Richard II of England

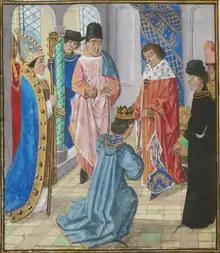
Richard surrendering the crown to Henry

According to the official record, read by the Archbishop of Canterbury during an assembly of lords and commons at Westminster Hall on Tuesday 30 September, Richard gave up his crown willingly and ratified his deposition citing as a reason his own unworthiness as a monarch. In contrast, the "Traison et Mort Chronicle" suggests otherwise. It describes a meeting between Richard and Henry that took place one day before the parliament's session. The King succumbed to blind rage, ordered his own release from the Tower, called his cousin a traitor, demanded to see his wife, and swore revenge, throwing down his bonnet, while Henry refused to do anything without parliamentary approval. When parliament met to discuss Richard's fate, John Trevor, Bishop of St Asaph, read thirty-three articles of deposition that were unanimously accepted by lords and commons. On 1 October 1399, Richard II was formally deposed. On 13 October, the feast day of Edward the Confessor, Henry was crowned king.